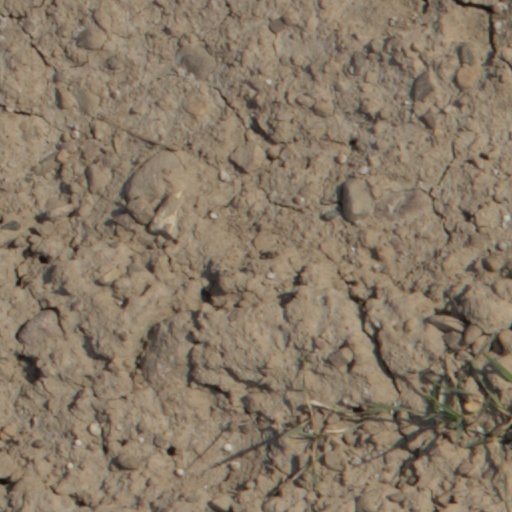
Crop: wheat